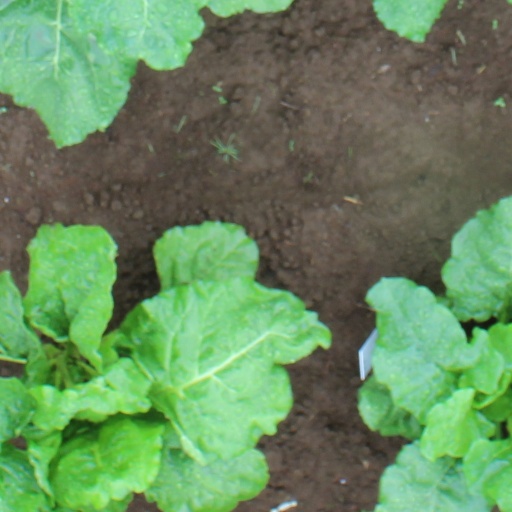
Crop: sugar beet